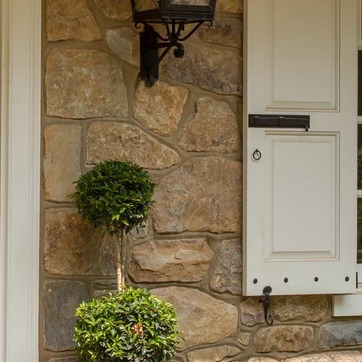
Material: stone